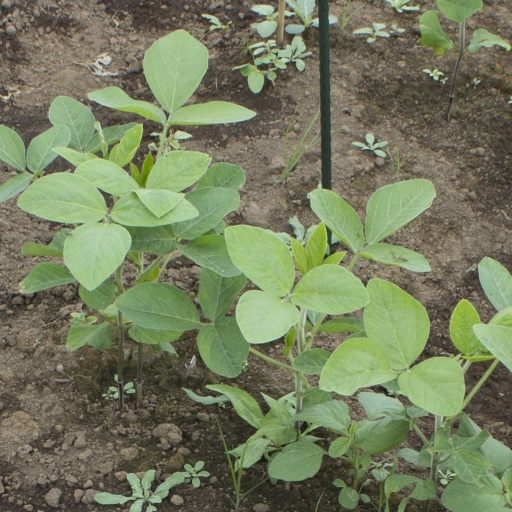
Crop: soybean